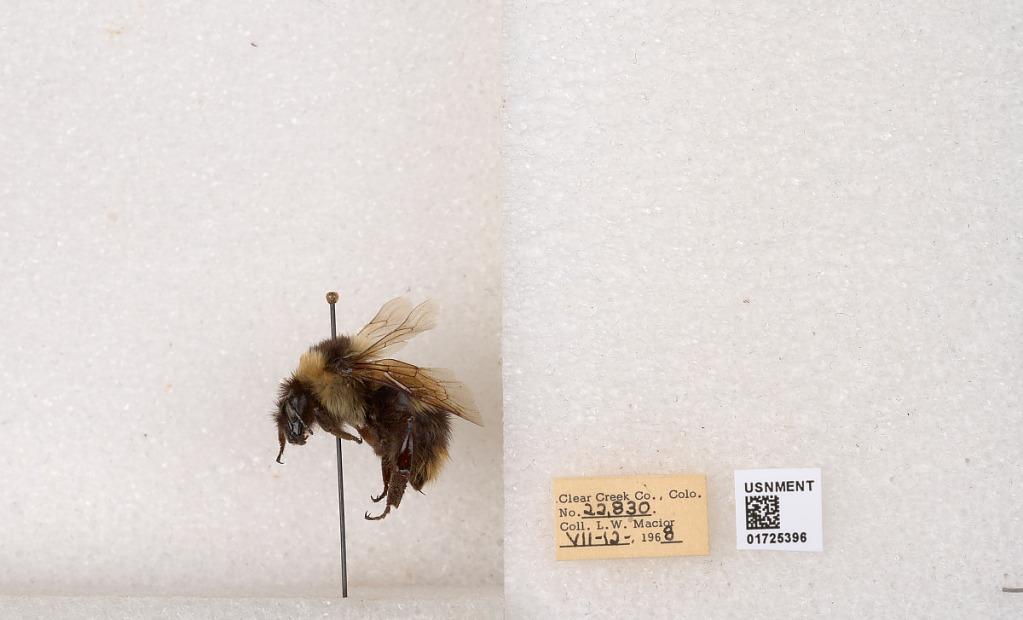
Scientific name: Bombus kirbyellus
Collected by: L. Macior
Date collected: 1968-7-12
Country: United States
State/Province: Colorado
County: Clear Creek
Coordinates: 39.6891, -105.644